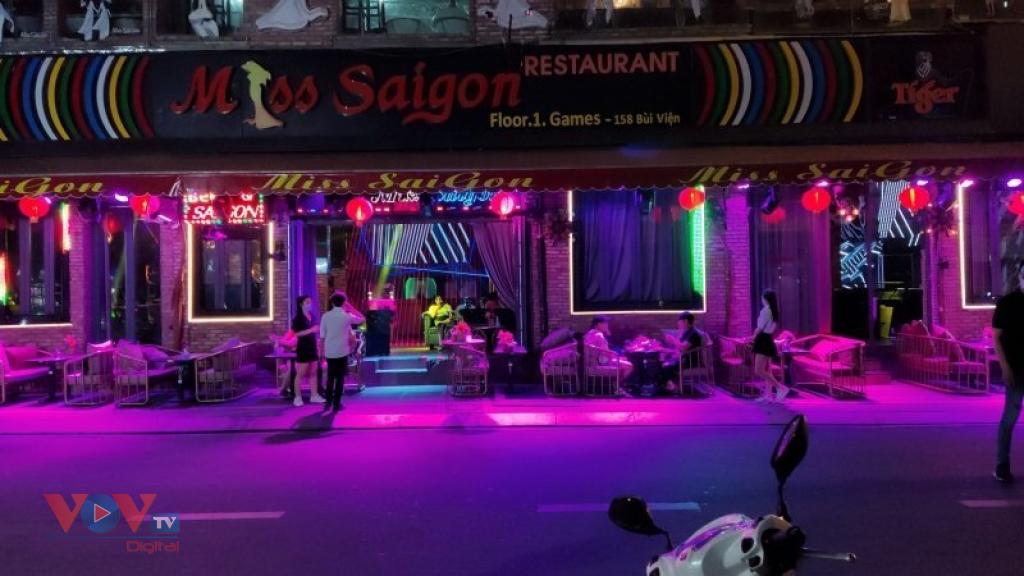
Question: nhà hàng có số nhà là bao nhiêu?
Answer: nhà hàng có số nhà là 158